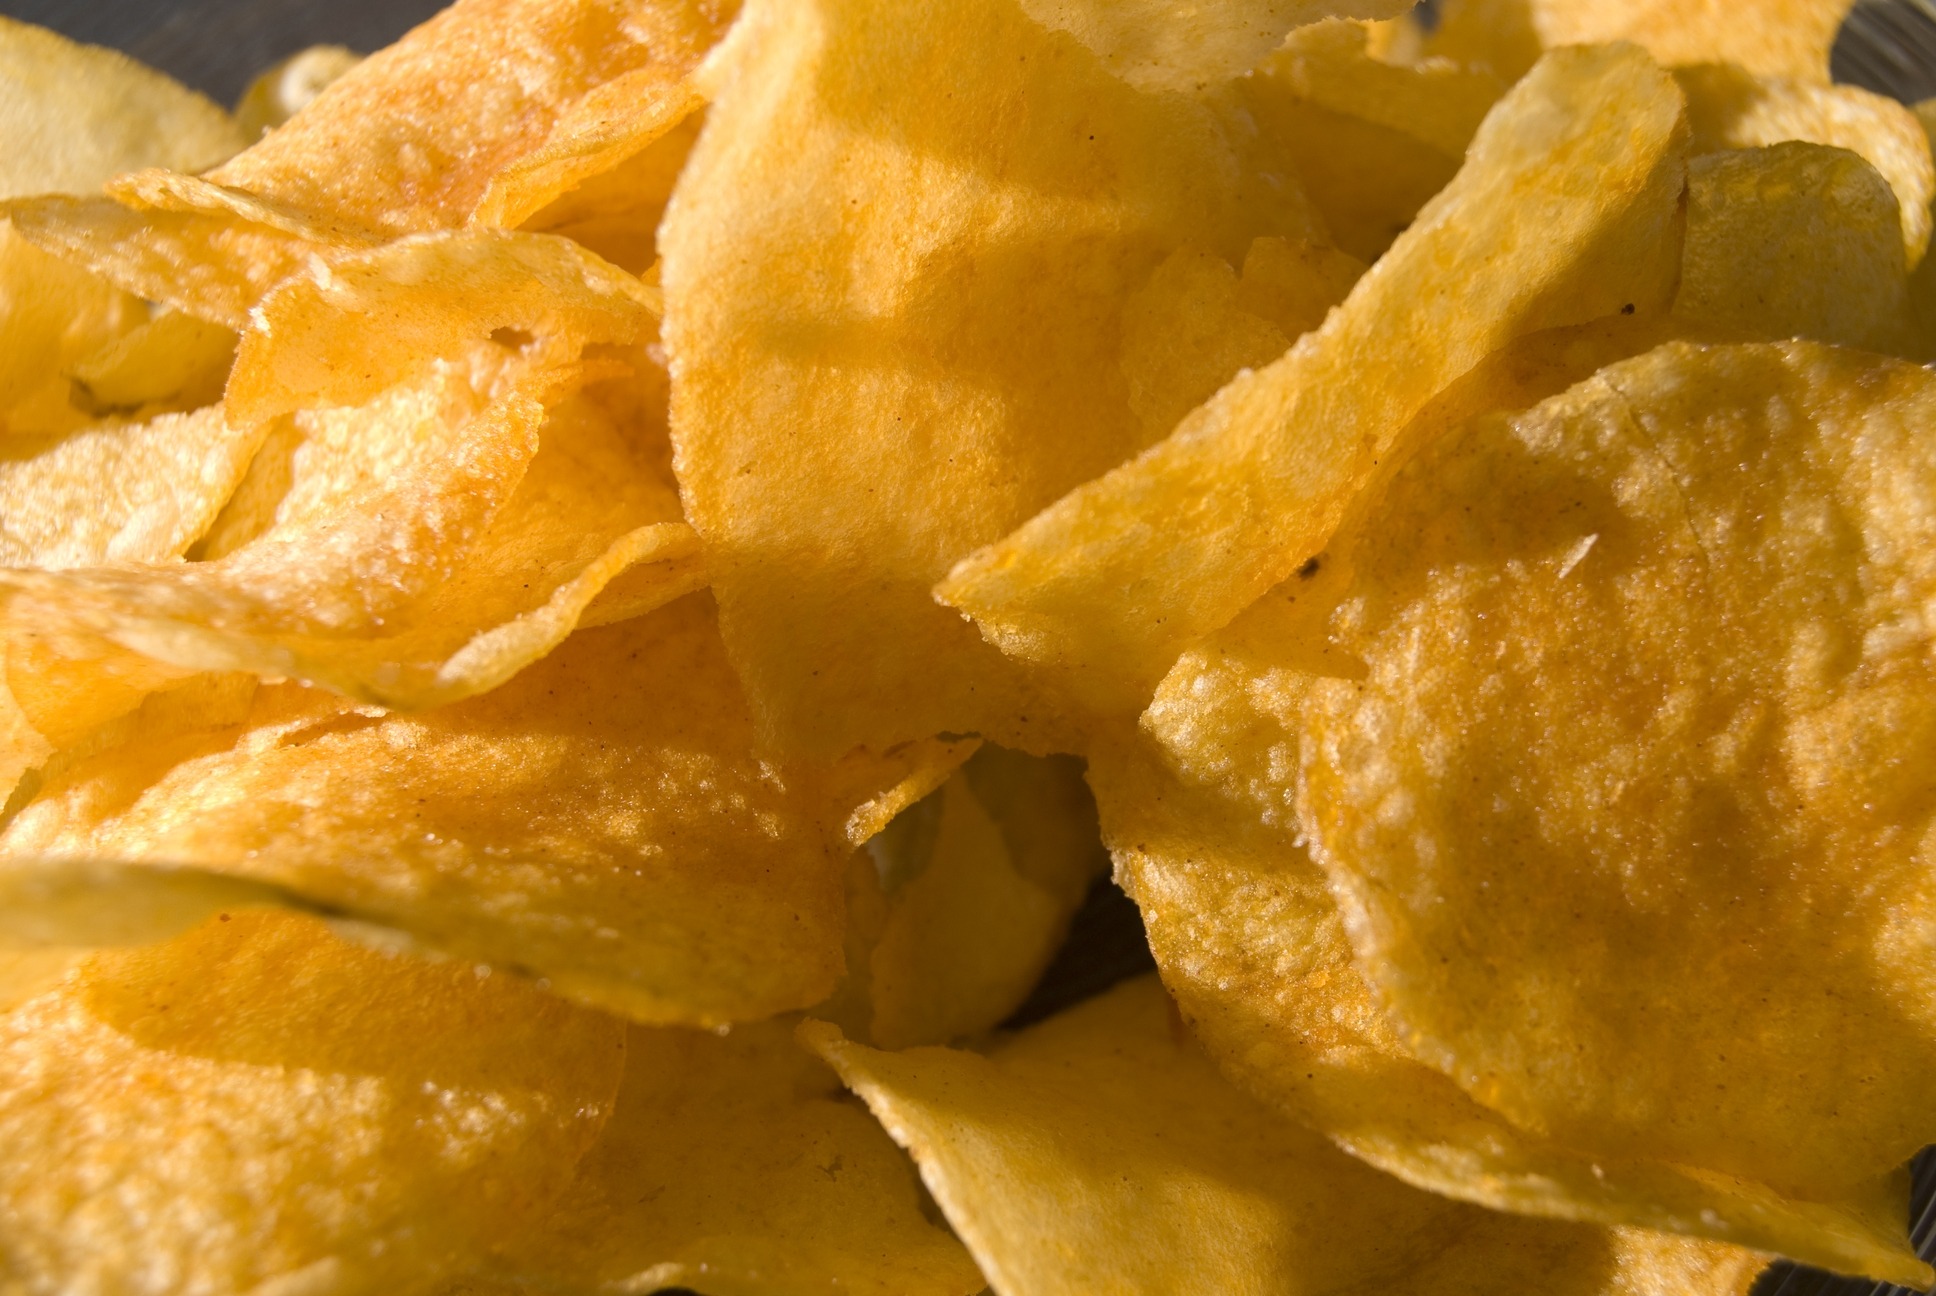
dish, food, produce, vegetable, fast food, cuisine, vegetarian food, chips, curry, french fries, junk food, side dish, snack food, fried food, tortilla chip, potato chip